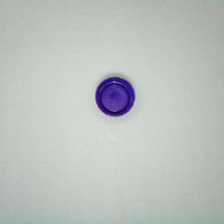
Color: red/orange/pink/fuchsia/brown
Cap type: standard cap